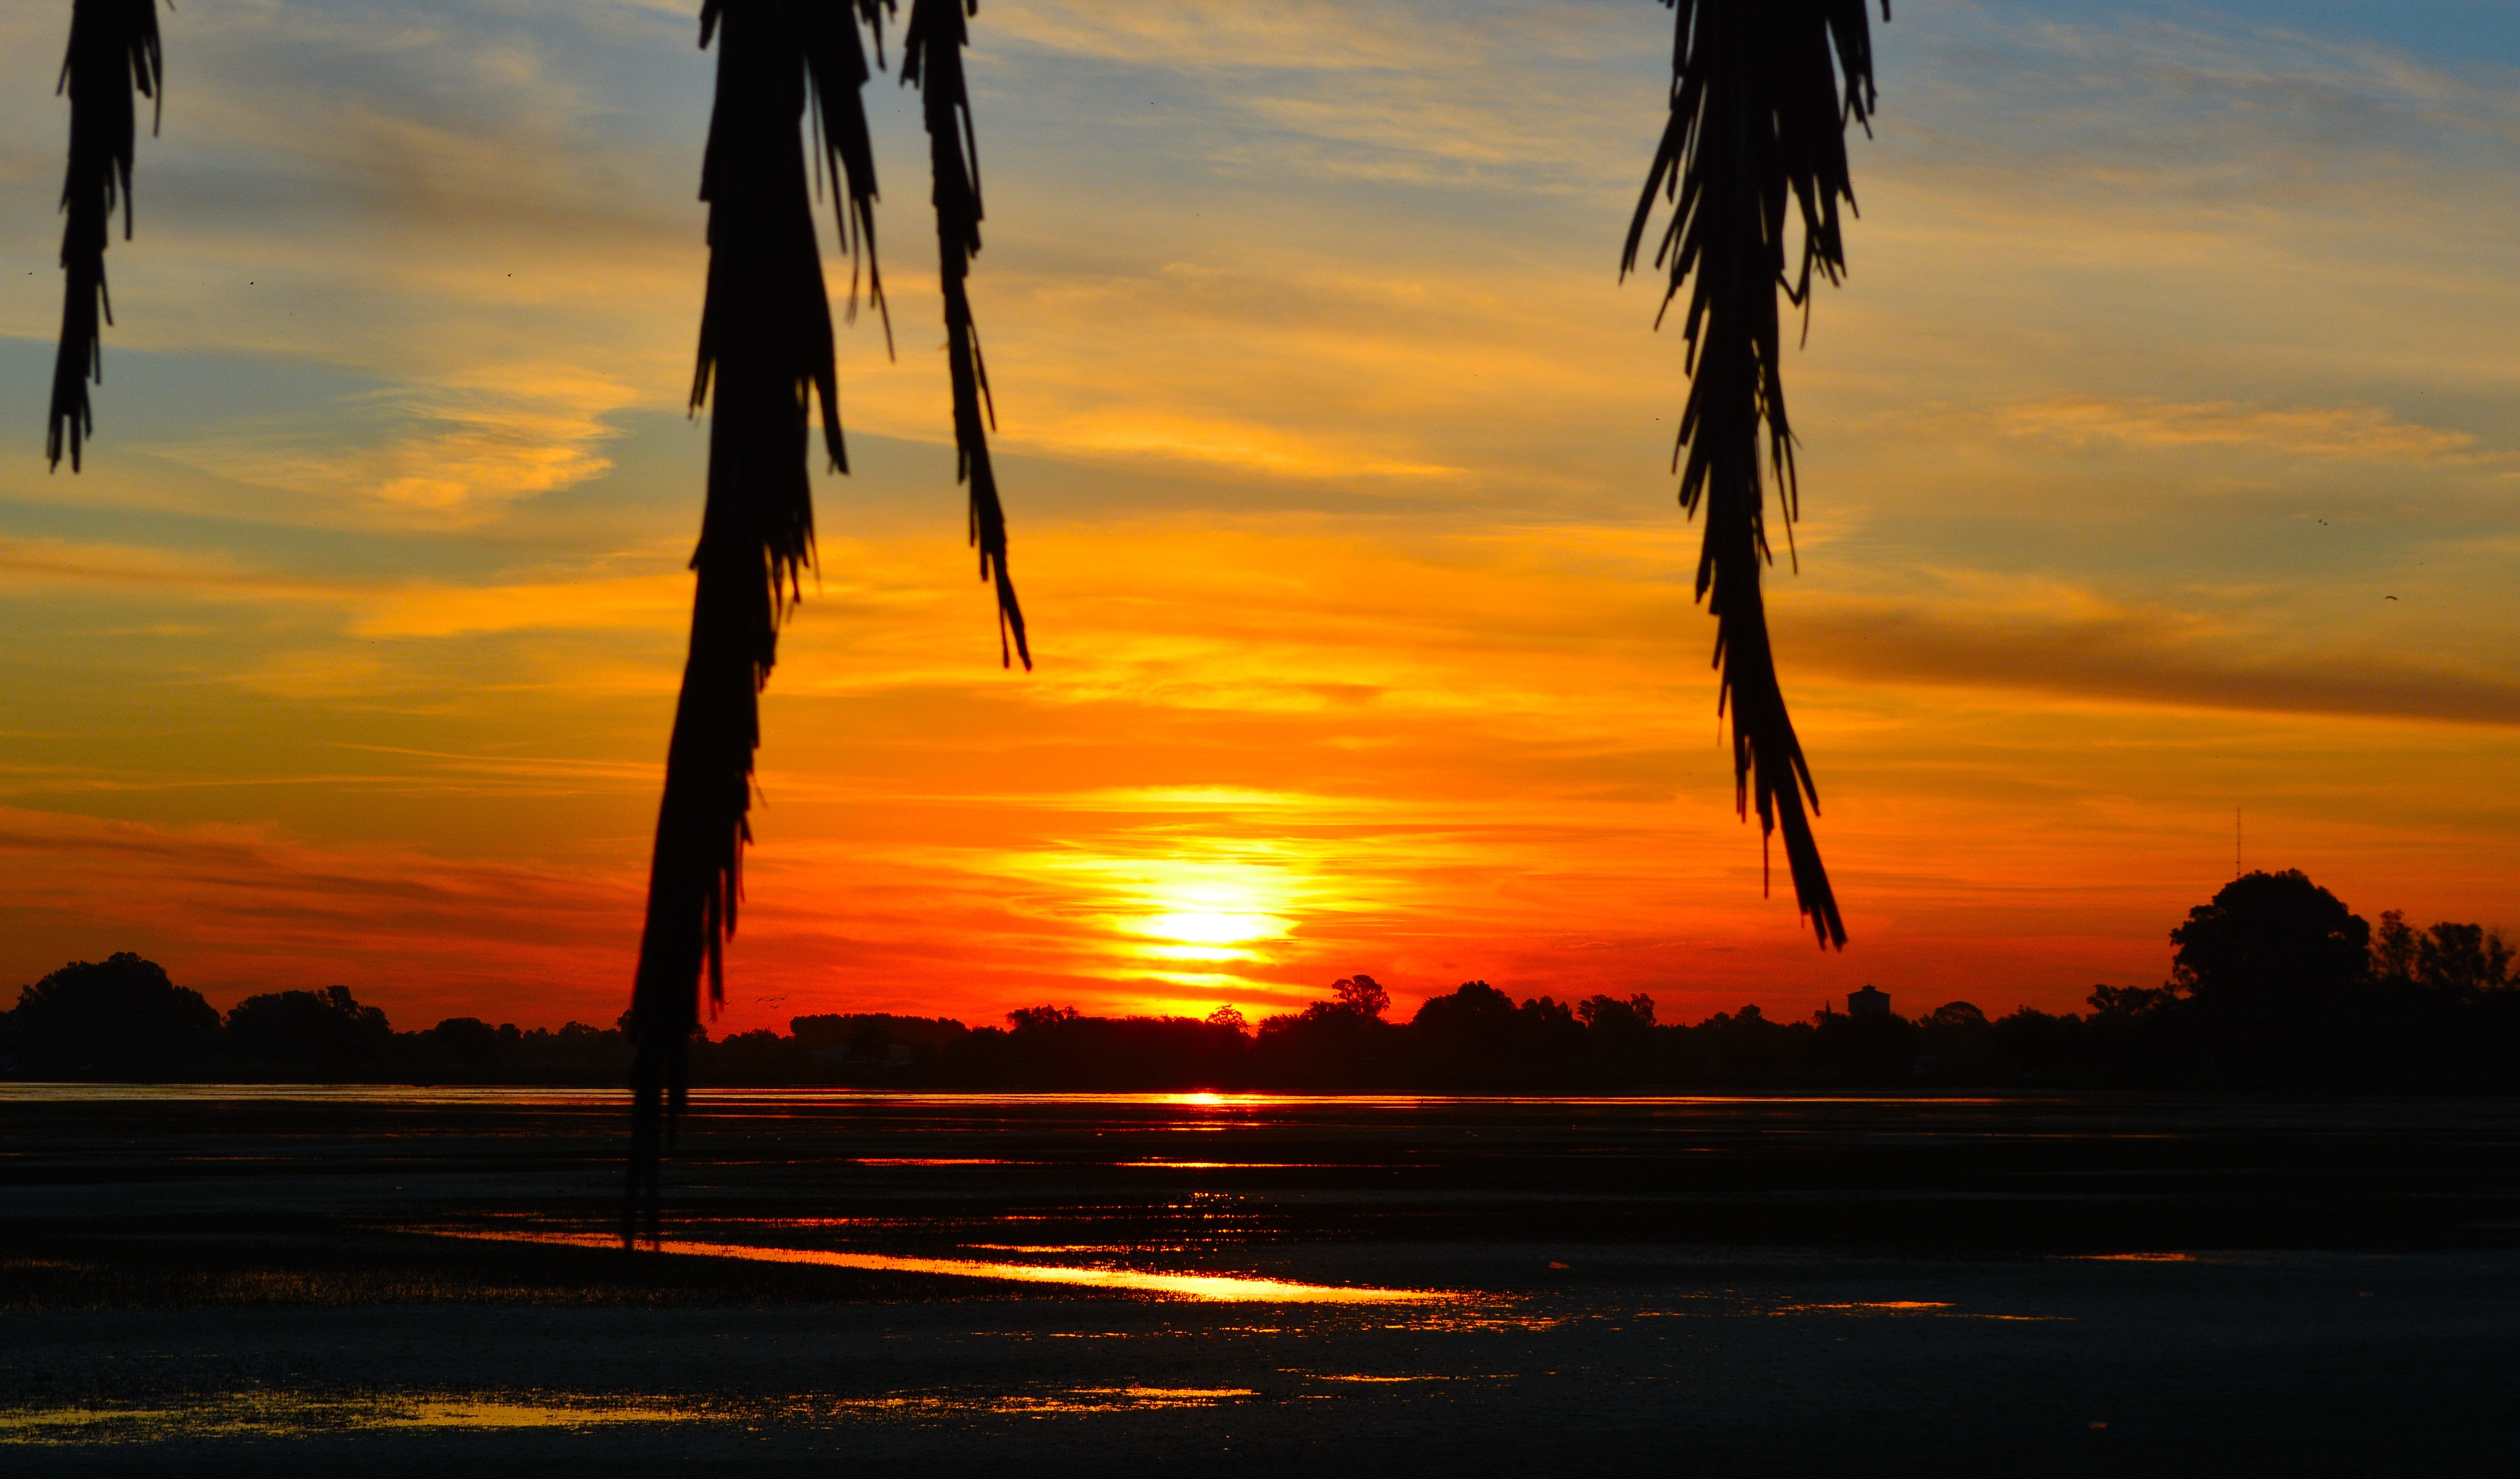
beach, landscape, sea, coast, ocean, horizon, sun, sunrise, sunset, sunlight, morning, dawn, dusk, evening, reflection, laguna, afterglow